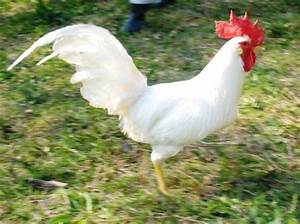
Label: chicken